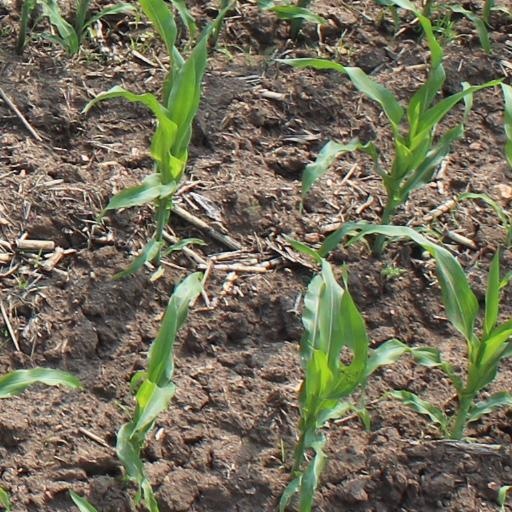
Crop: maize; corn